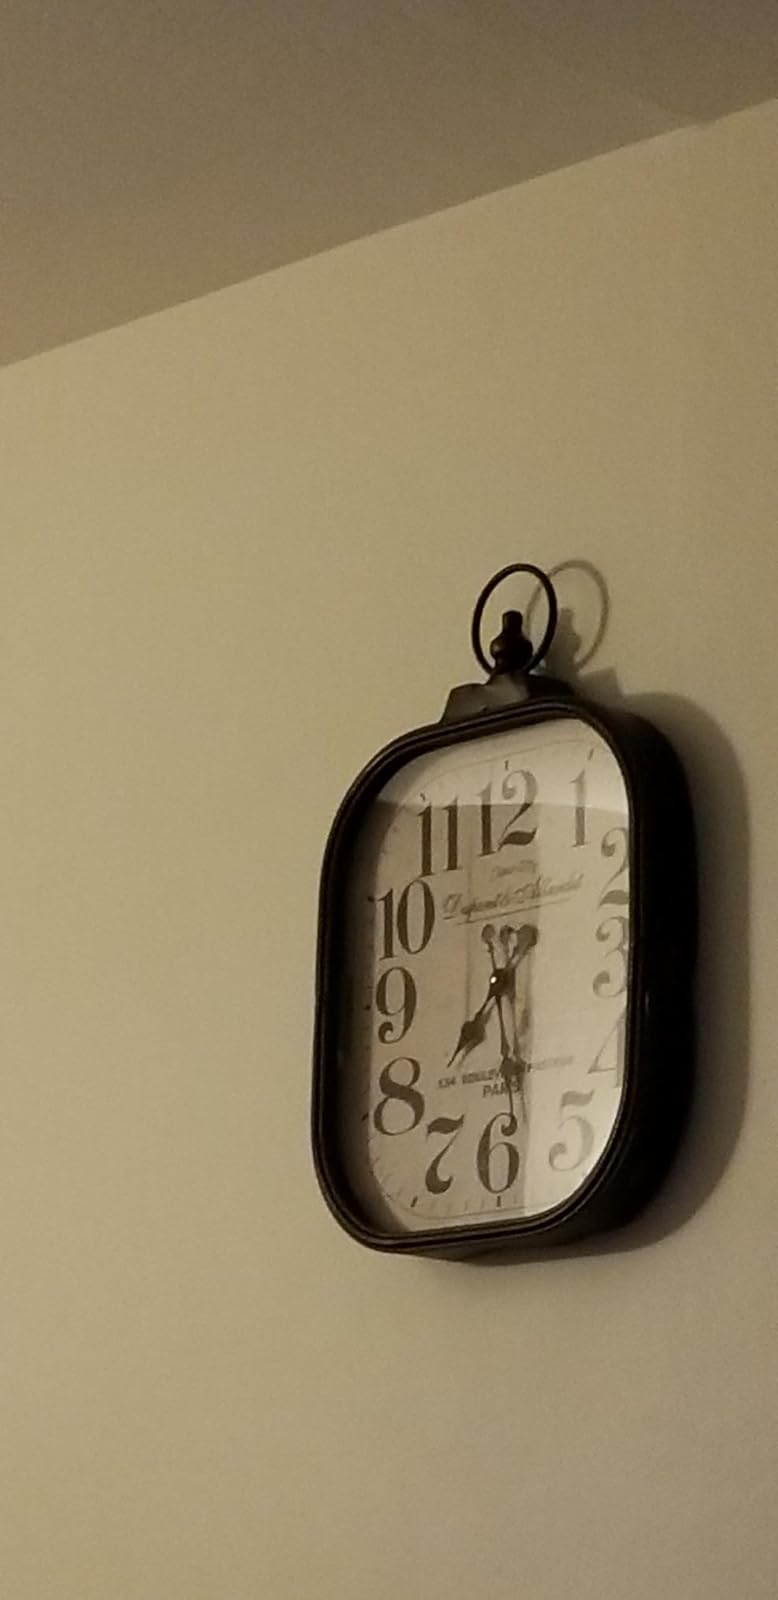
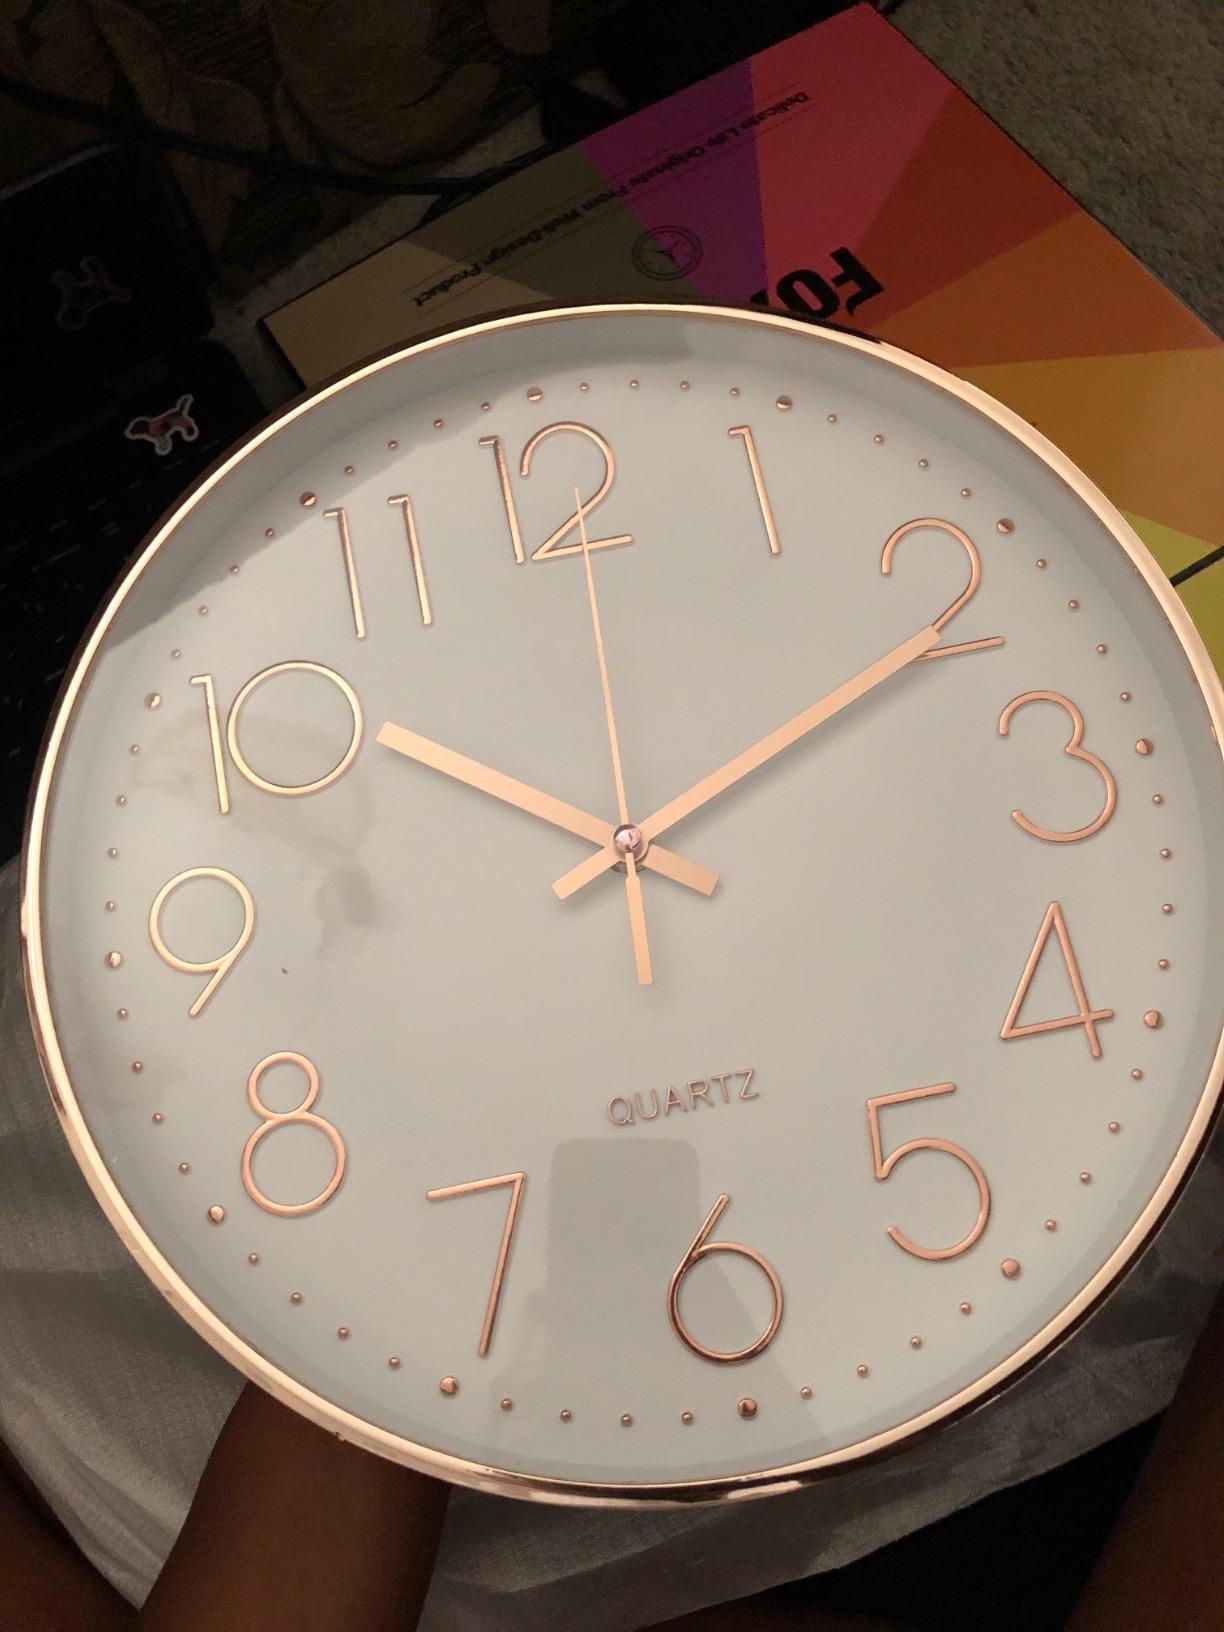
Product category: clock
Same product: no